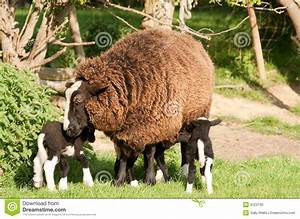
Label: sheep